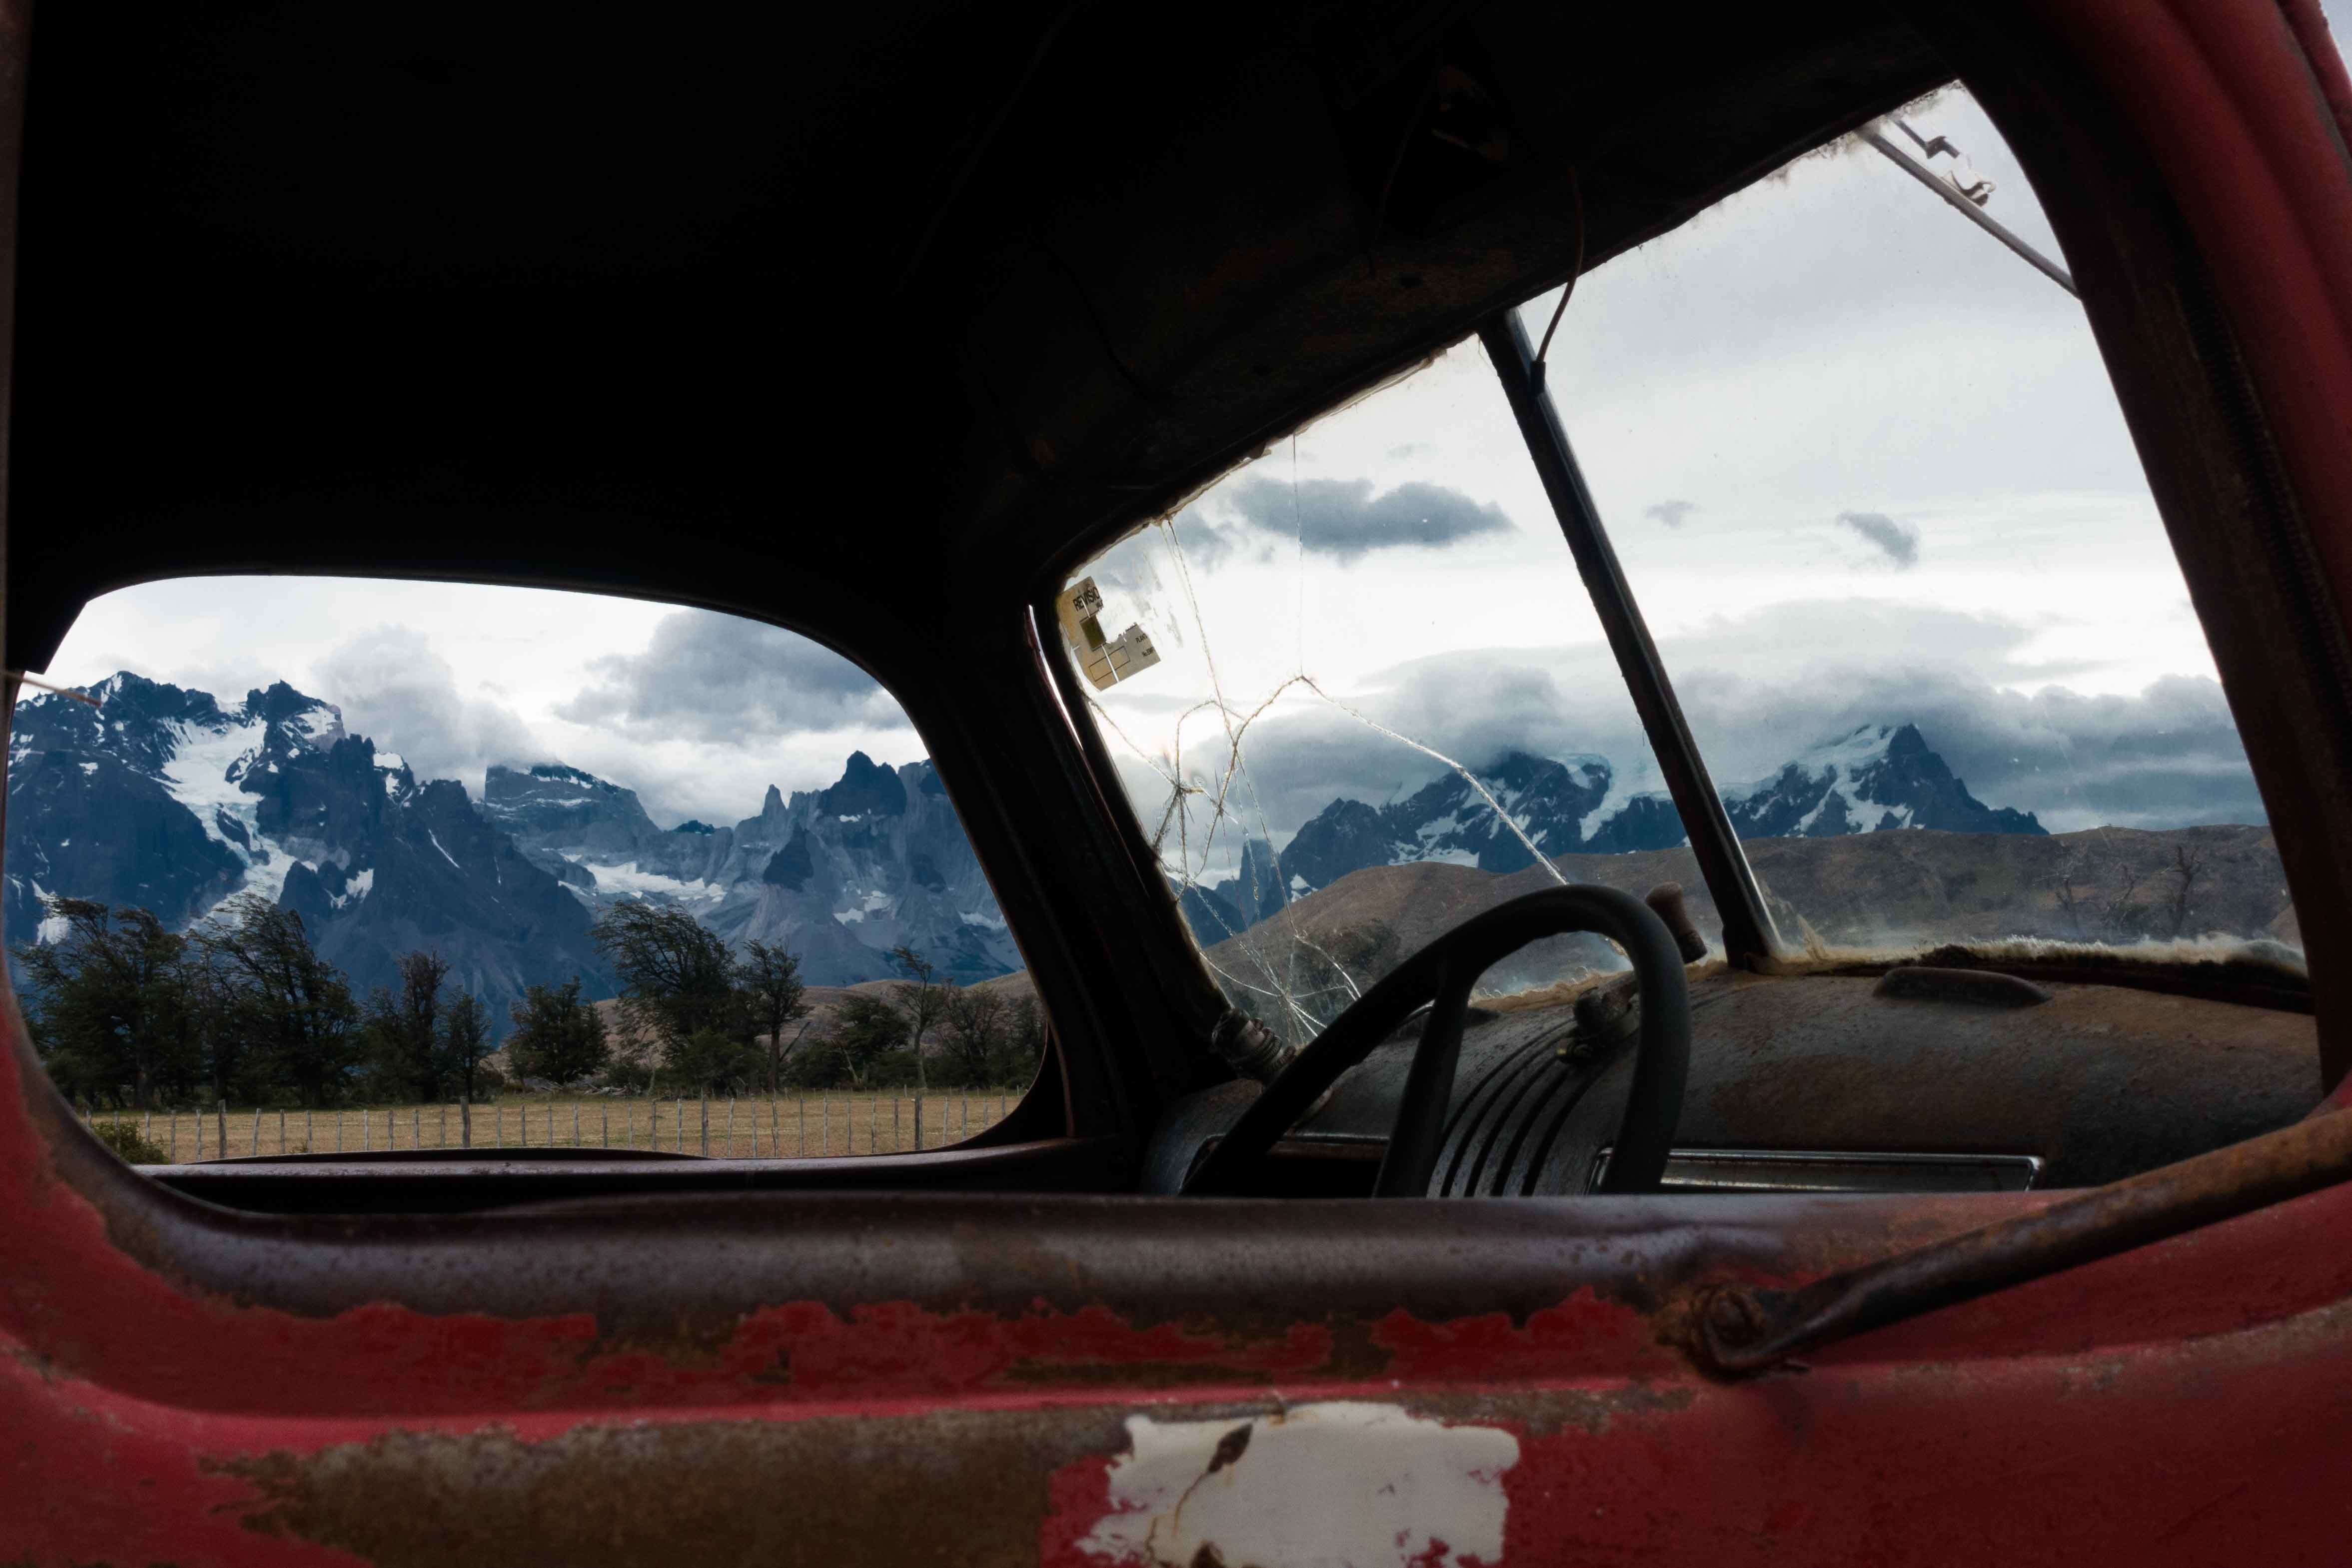
car, window, glass, driving, vehicle, windshield, automobile make, automotive exterior